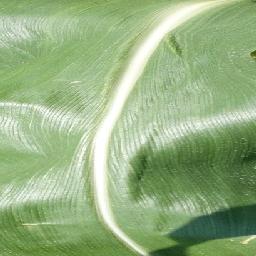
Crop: corn
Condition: (maize)_healthy